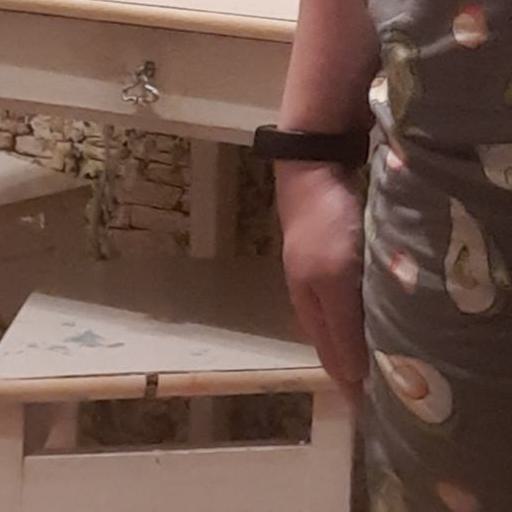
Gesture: no_gesture